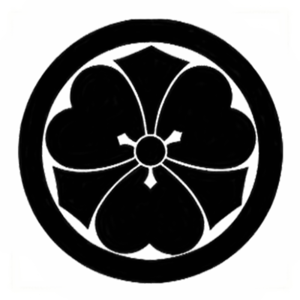
Sakai Tadakiyo, aussi connu sous le nom Uta-no-kami, est un daimyō dans la province de Kōzuke et un conseiller et fonctionnaire de haut-rang du shogunat Tokugawa au début de l'époque d'Edo de l'histoire du Japon.
Le domaine de Tanaka est un domaine féodal tozama daimyo japonais de l'époque d'Edo situé dans la province de Suruga et dont le centre se trouve dans la ville actuelle de Fujieda, préfecture de Shizuoka. Ce domaine contient une école d'arts martiaux renommée.